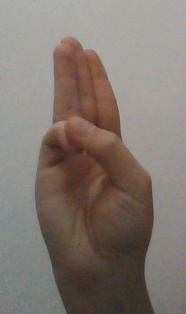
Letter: thaa